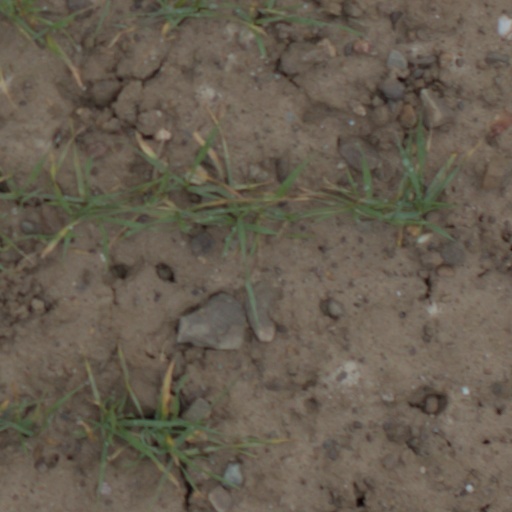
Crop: wheat